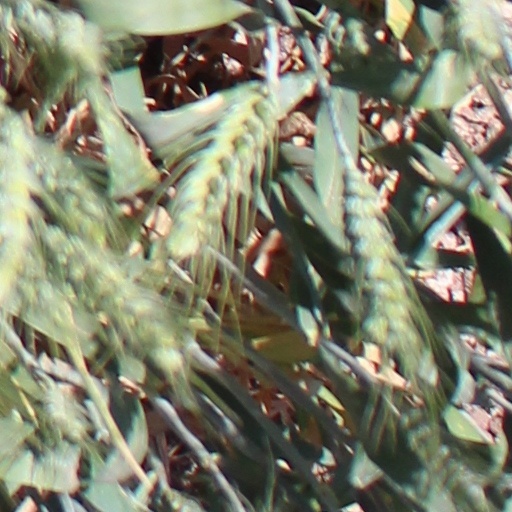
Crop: wheat